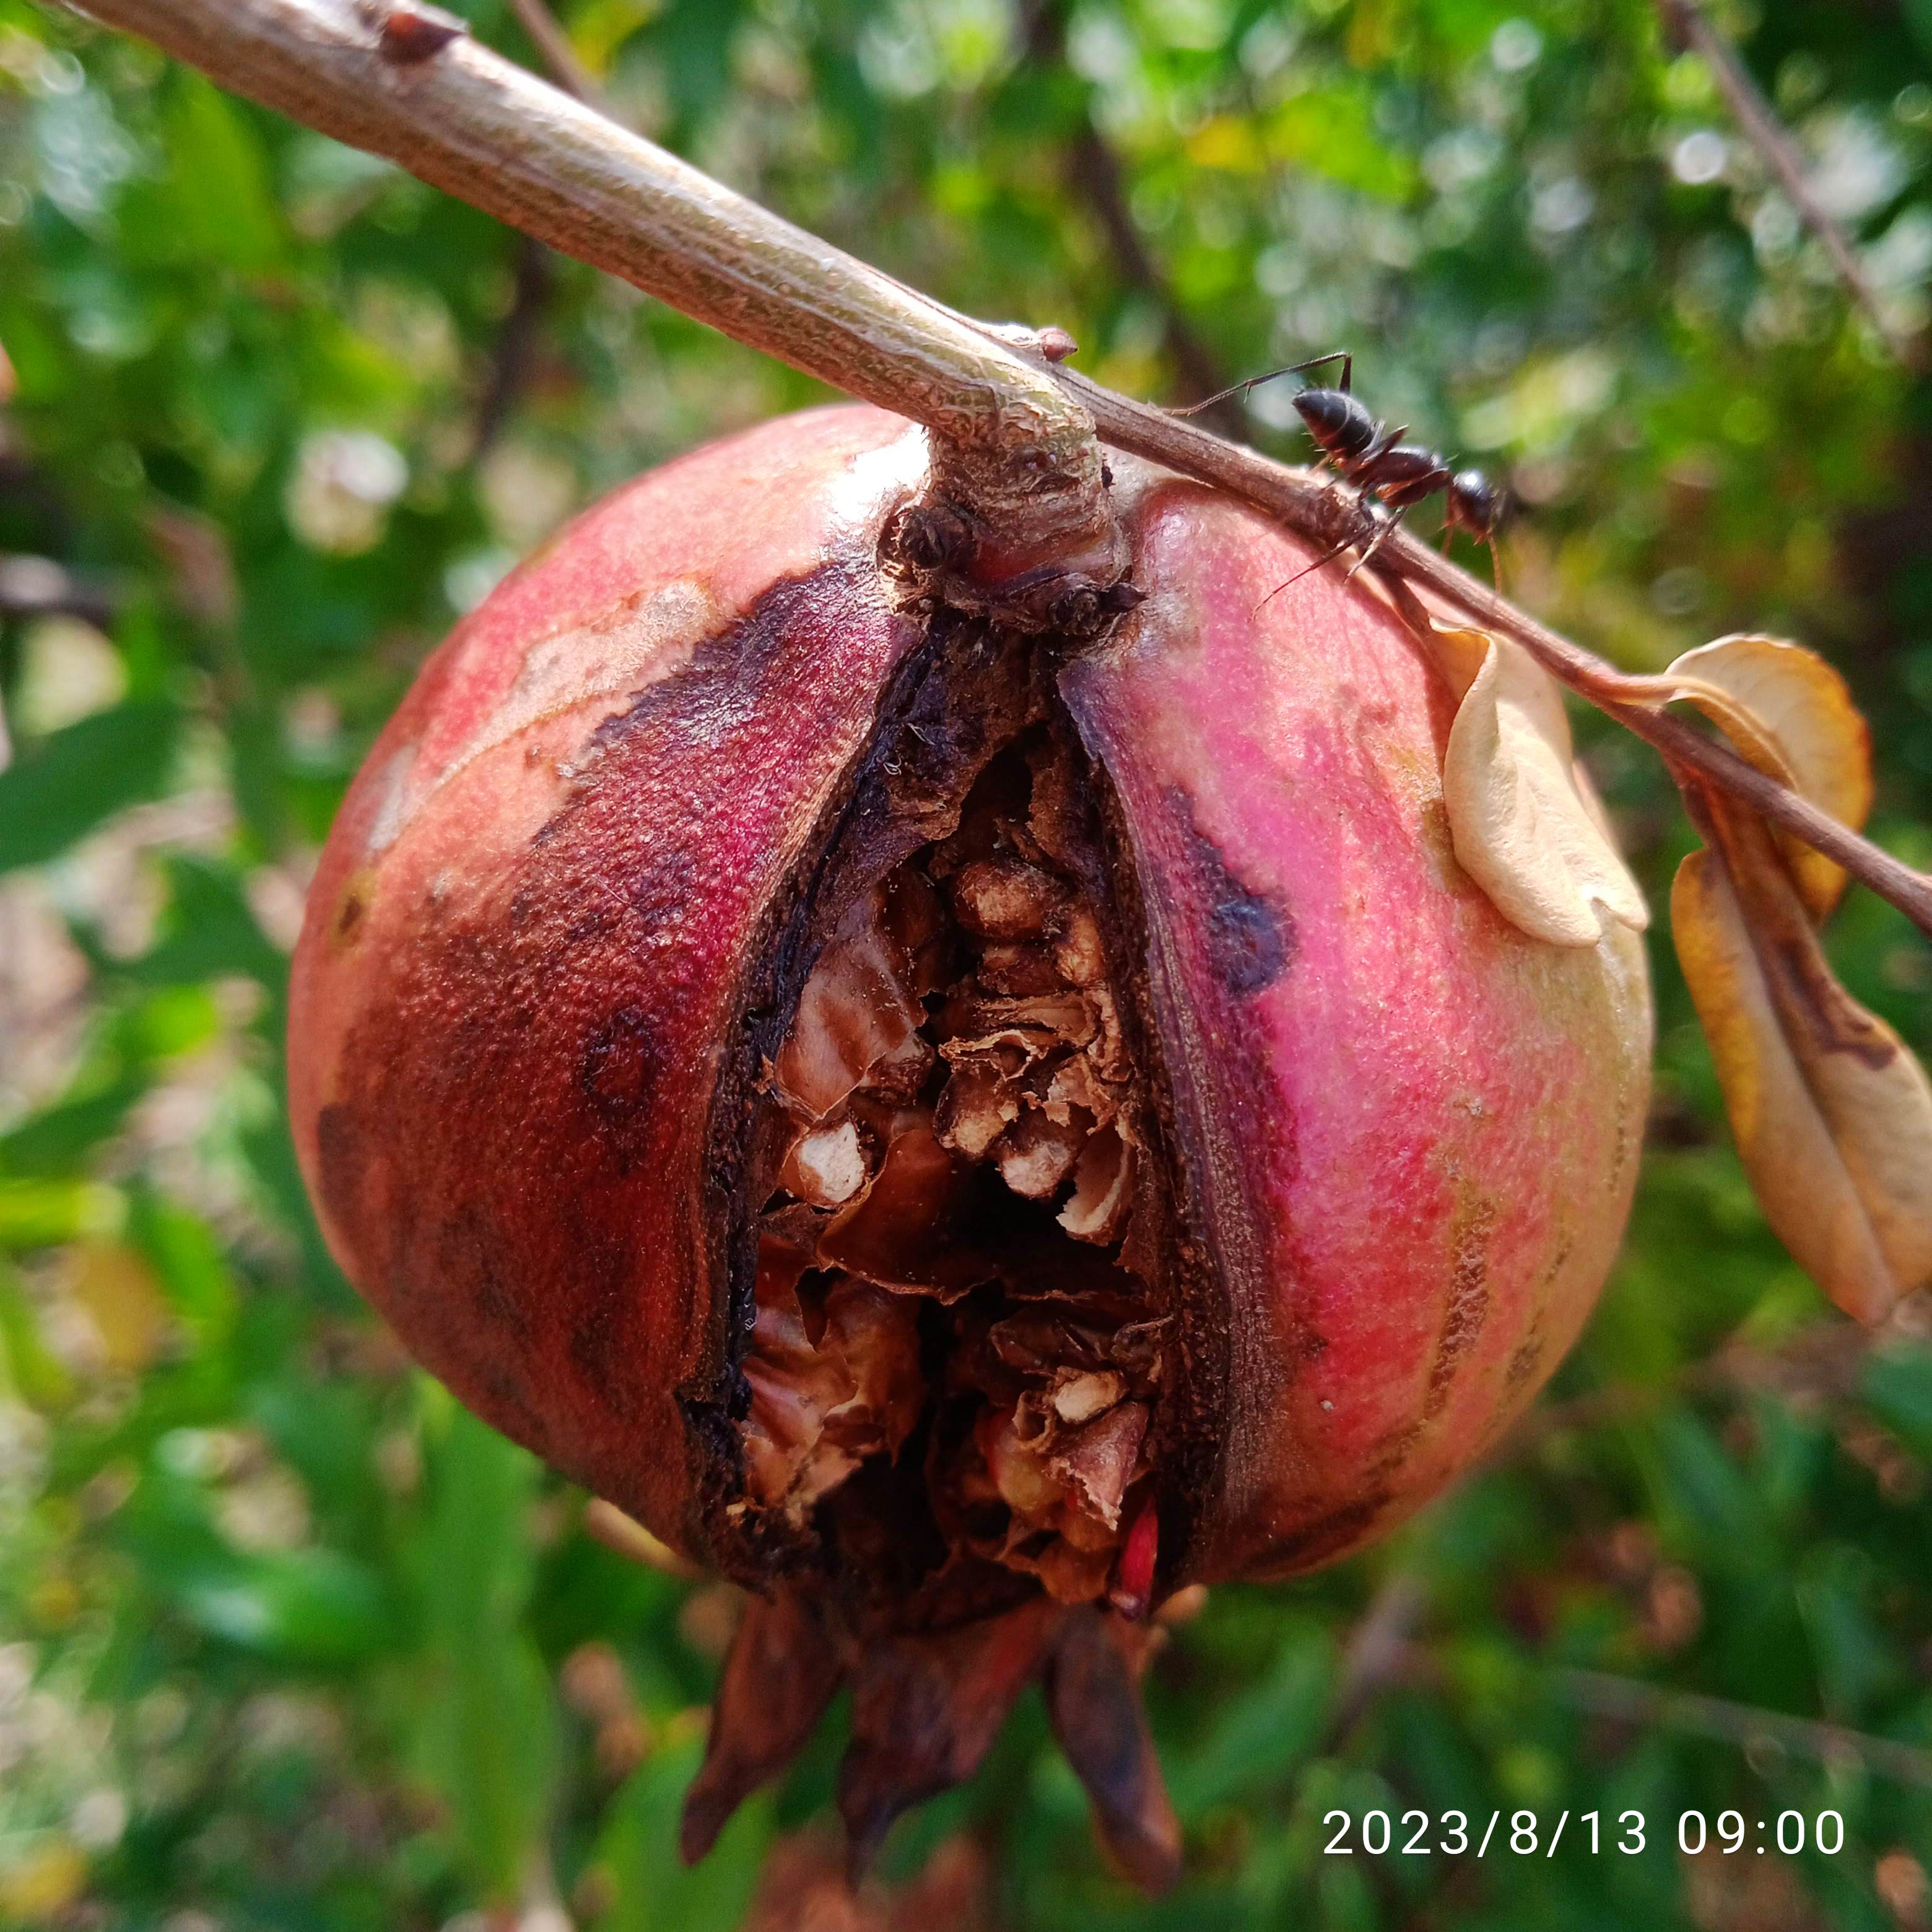
Label: Bacterial_Blight